History of boxing in the Philippines

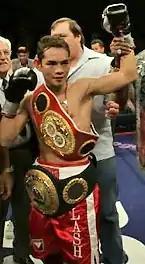
Nonito Donaire: World champion in across three consecutive decades: the 2000s, 2010s and 2020s

A Filipino boxer named Manny Pacquiao was an entertaining star in the local boxing television show called "Blow-by-Blow" by the famed Filipino manager and promoter Rod Nazario. Viewers became accustomed to Pacquiao's name not only because of his aggressive style but also due to his unique looks and catchy surname. Pacquiao's ascendancy heralded a new wave of Filipino boxers and marks the third great era of Philippine boxing.